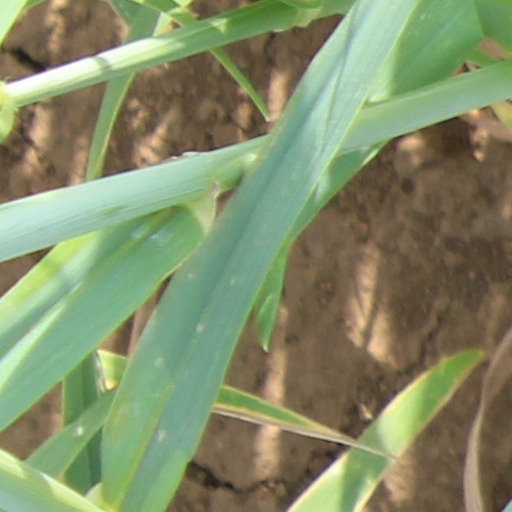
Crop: wheat